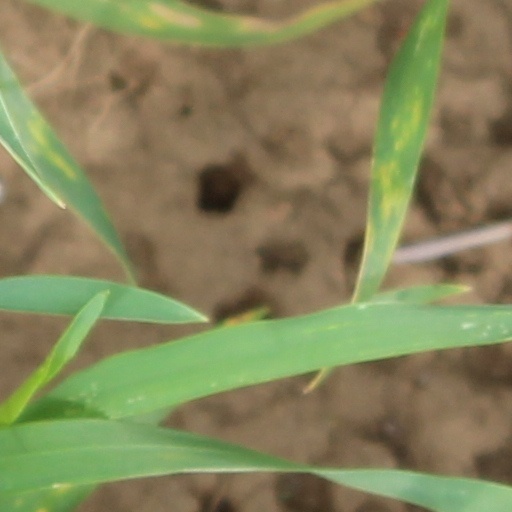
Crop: wheat